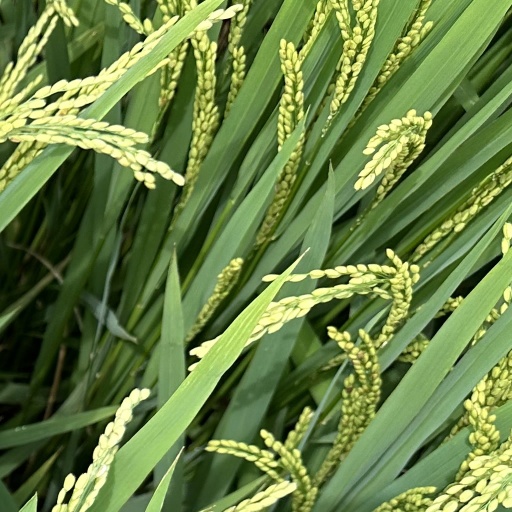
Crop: rice